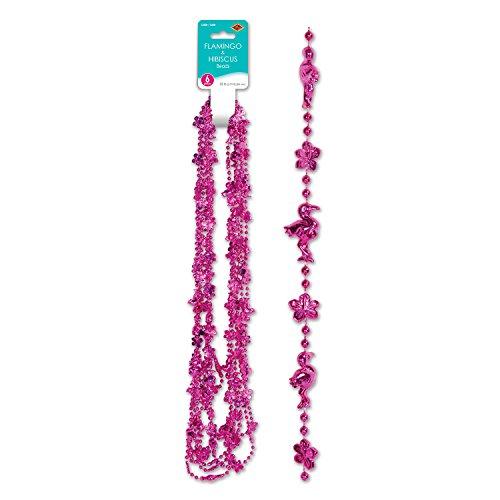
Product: Beistle Flamingo & Hibiscus Beads
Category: Toys & Games | Novelty & Gag Toys
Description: Great Condition.
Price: $6.76
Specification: ProductDimensions:19x2x0.5inches|ItemWeight:0.64ounces|ShippingWeight:0.64ounces(Viewshippingratesandpolicies)|ASIN:B01MURRHWO|Itemmodelnumber:52172|Manufacturerrecommendedage:4-12years